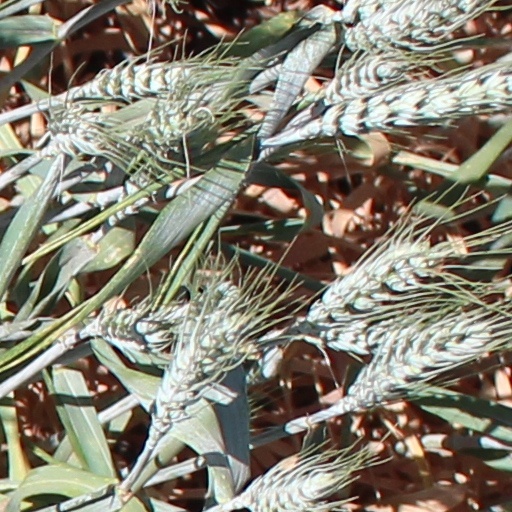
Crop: wheat